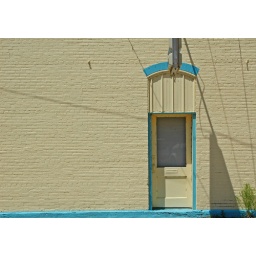
Side door to a shop building in Savannah, Illinois.